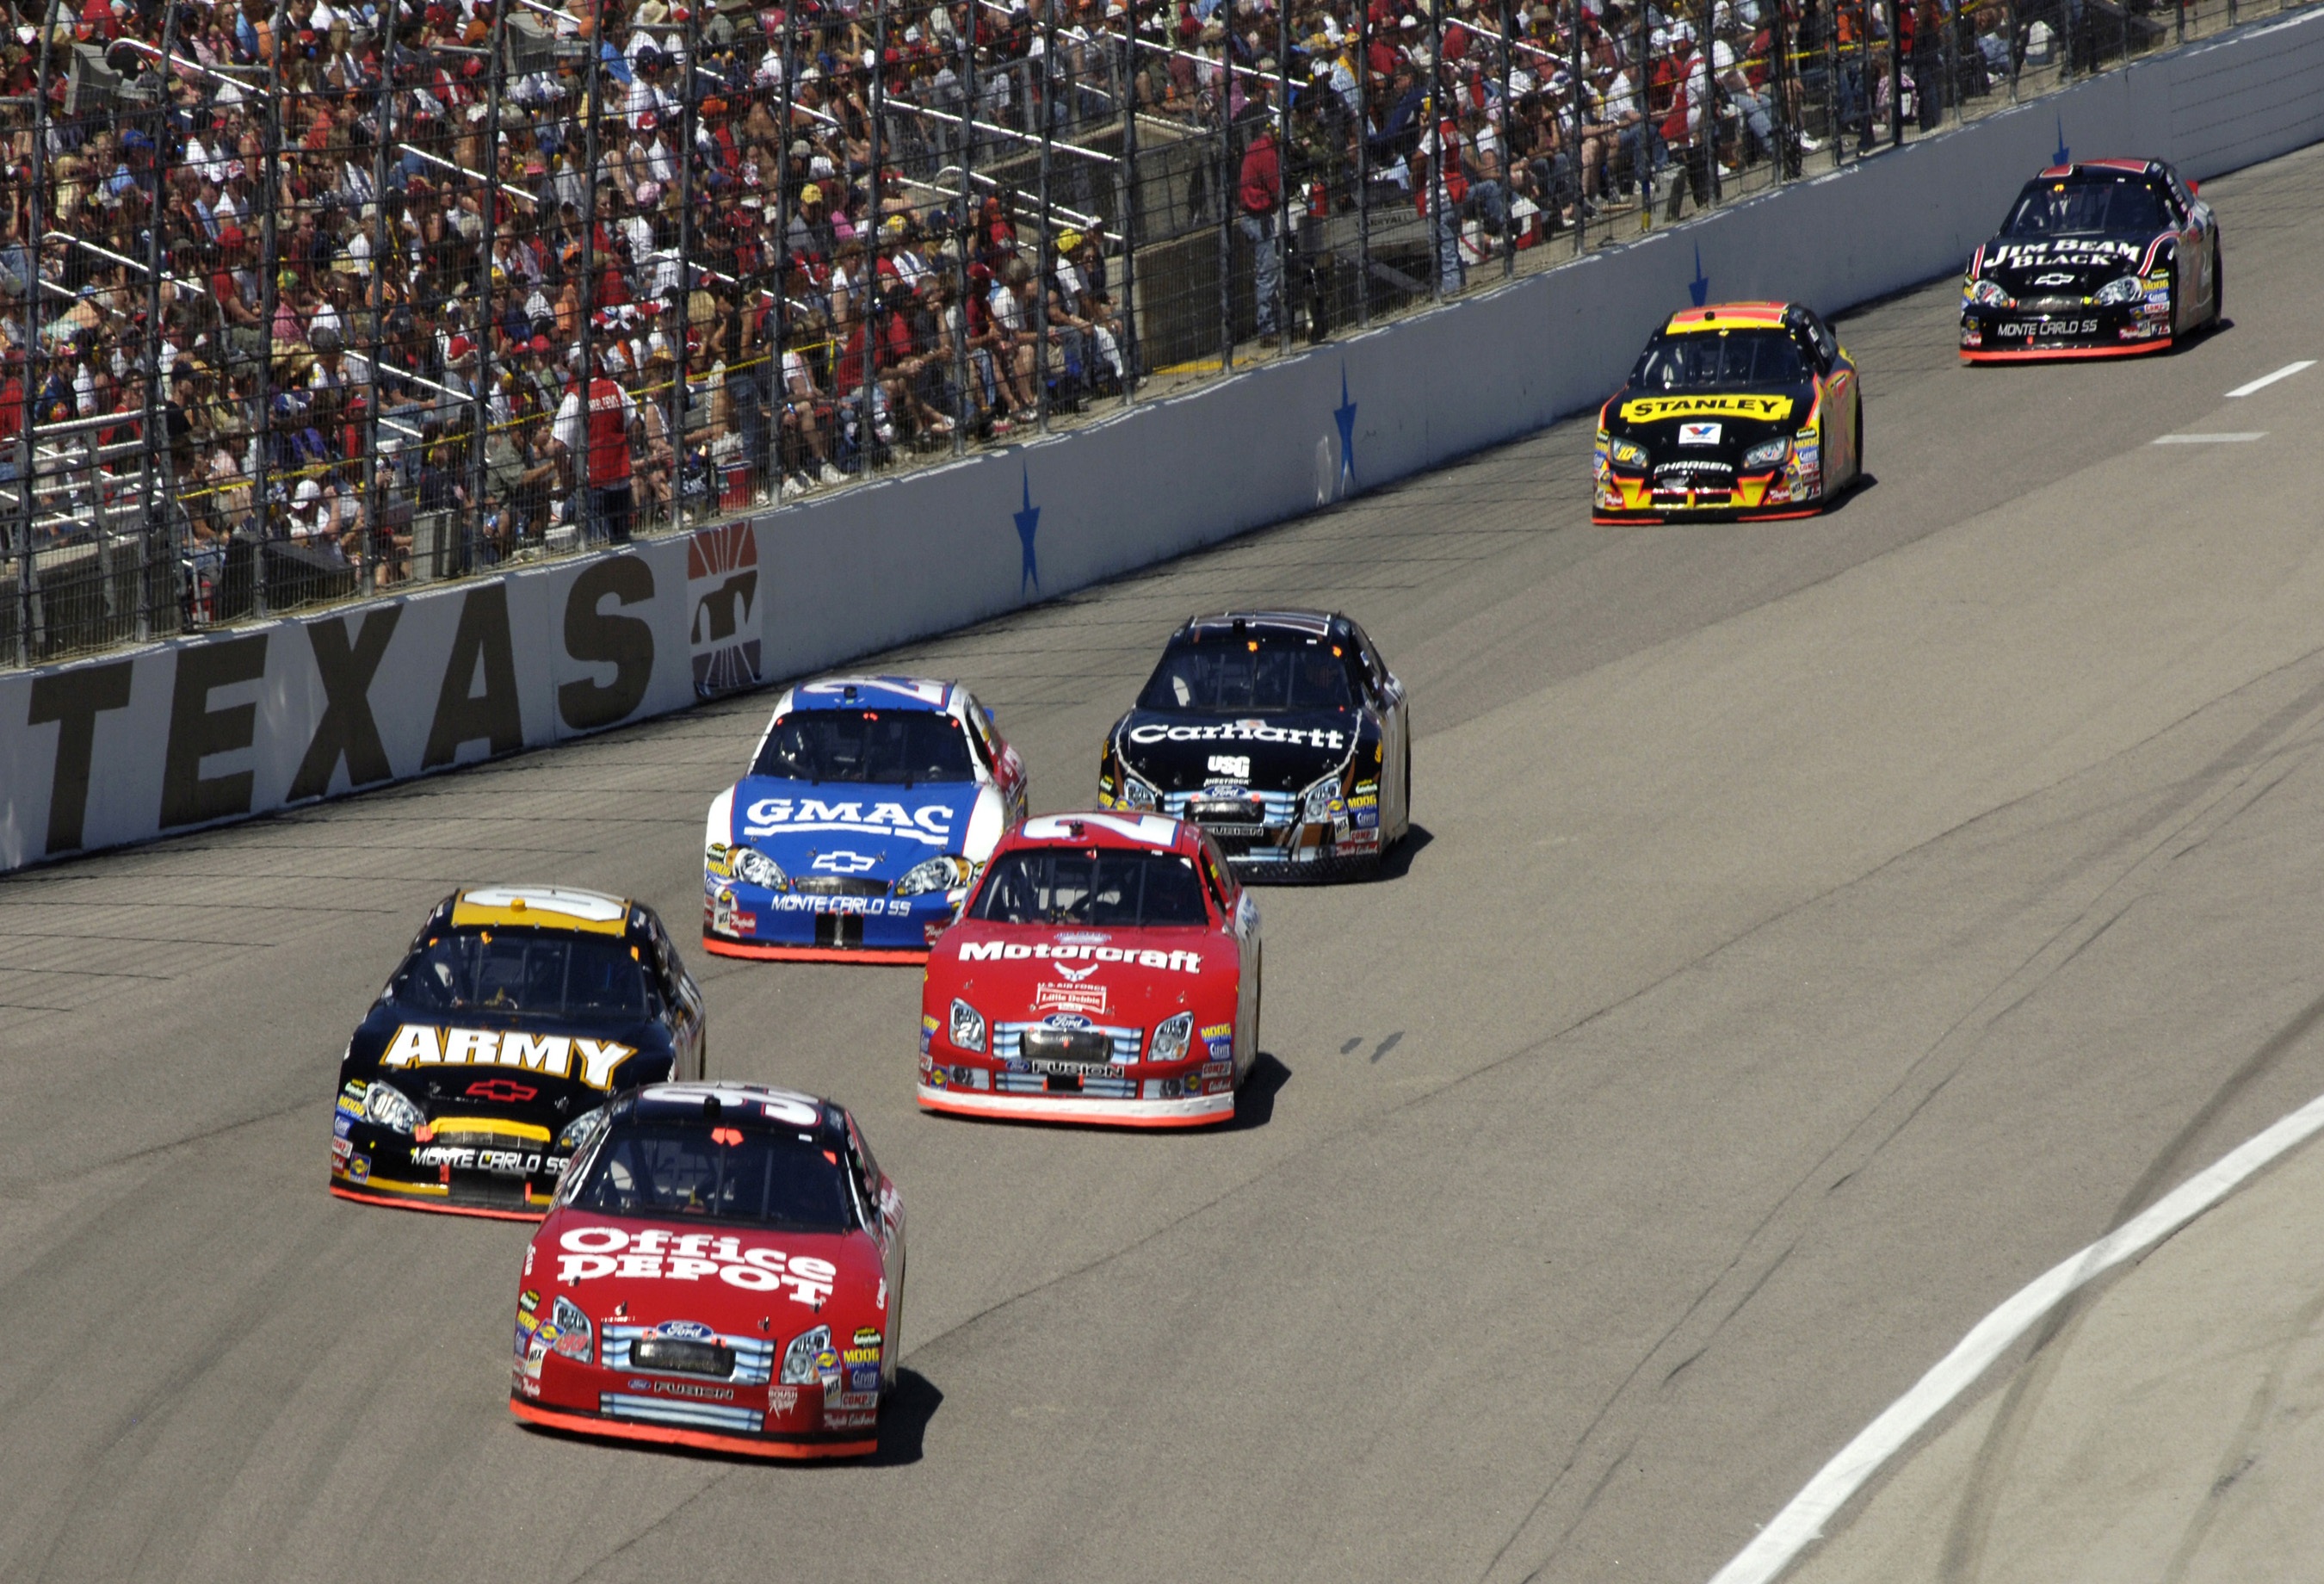
structure, track, sport, car, driving, vehicle, speed, speedway, race, team, sports, racing, race track, fast, motorsports, driver, racer, motorsport, nascar, formula one, auto racing, motor sports, automotive design, luxury vehicle, sport venue, stock car racing, rallycross, dirt track racing, race of champions